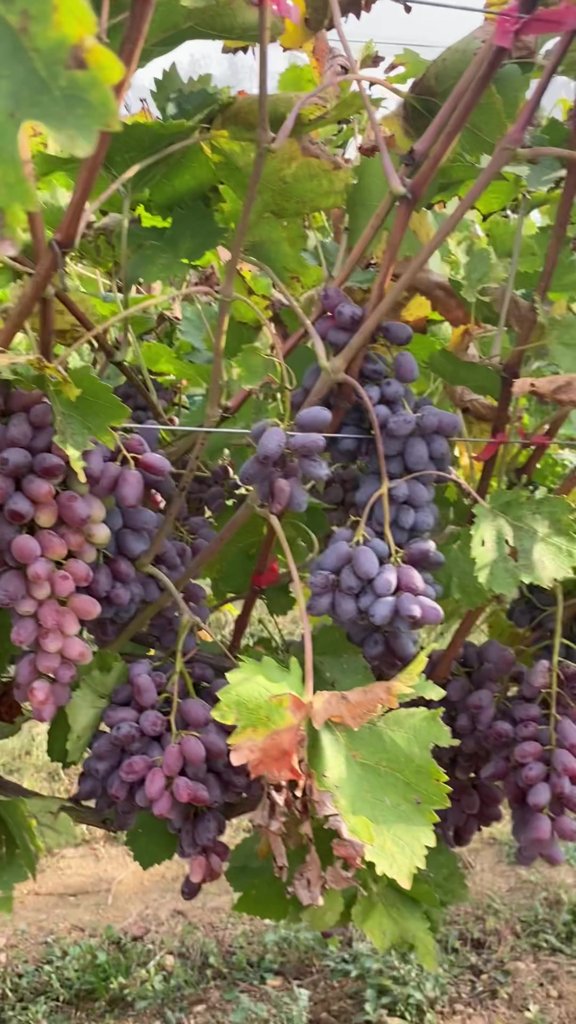
Berries visible: 268
Grape clusters: 9